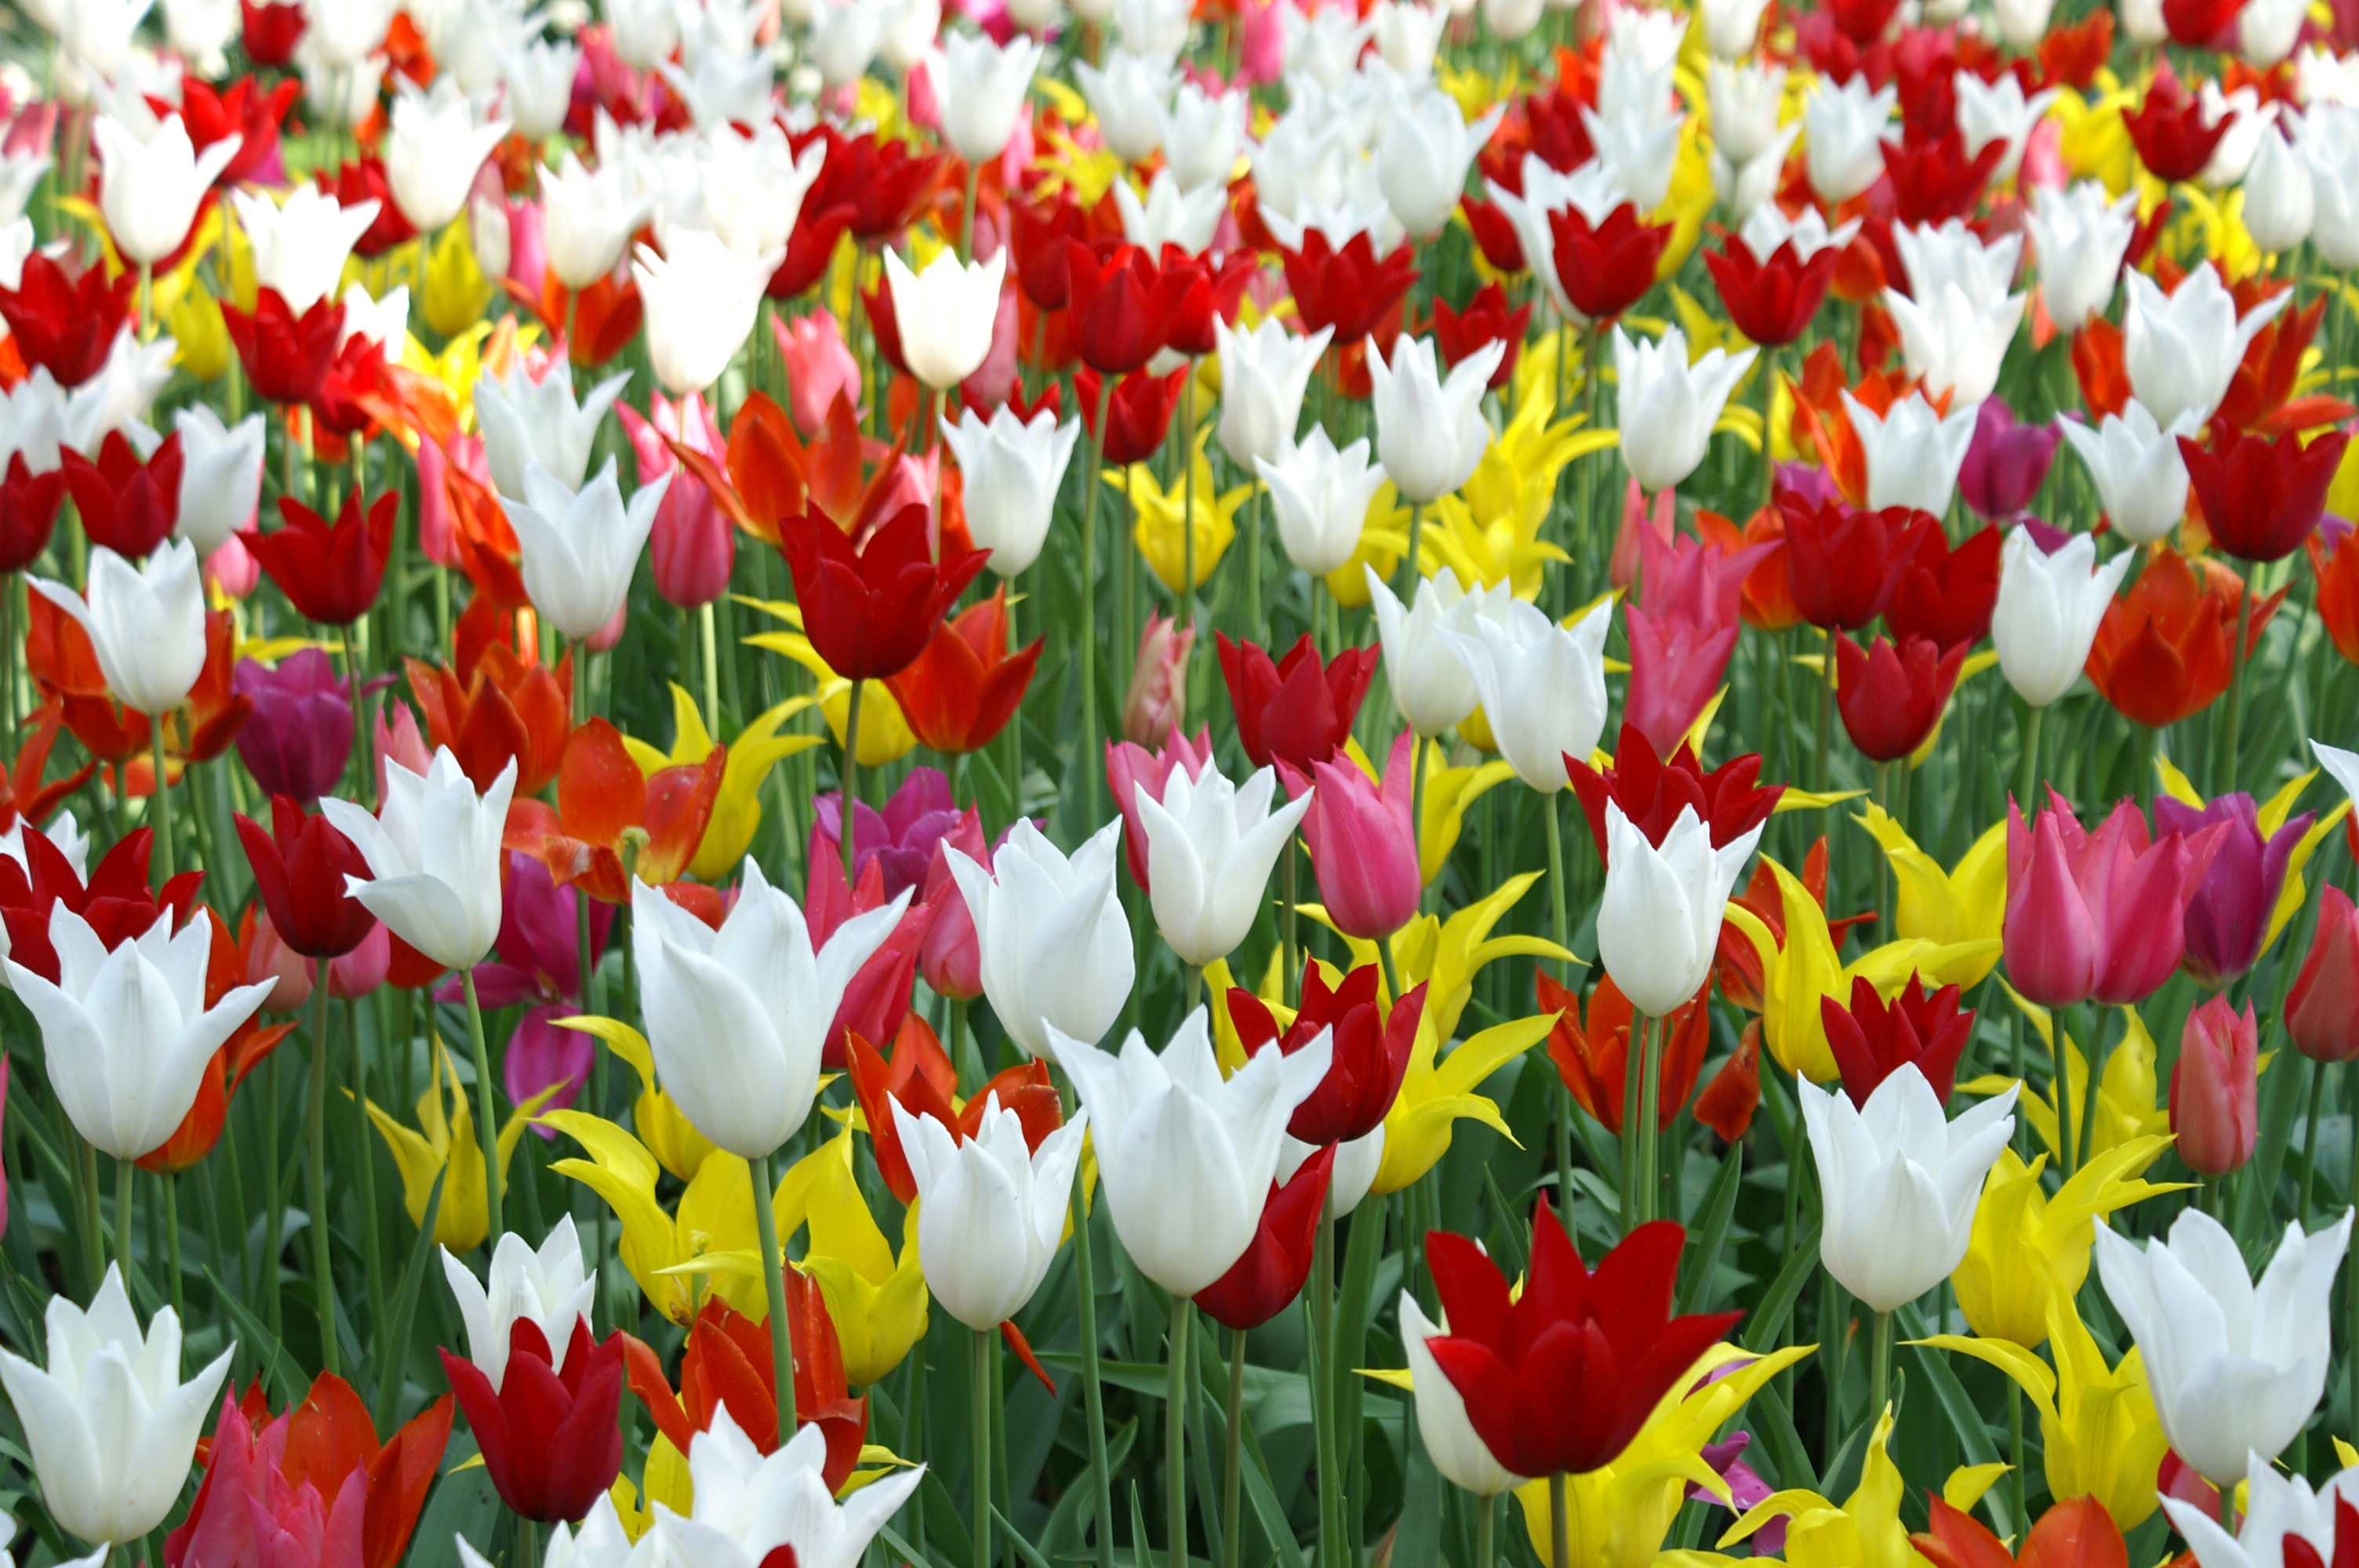
nature, plant, flower, petal, tulip, spring, holland, wallpaper, tulips, keukenhof, flowering plant, tulip fields, lily family, land plant